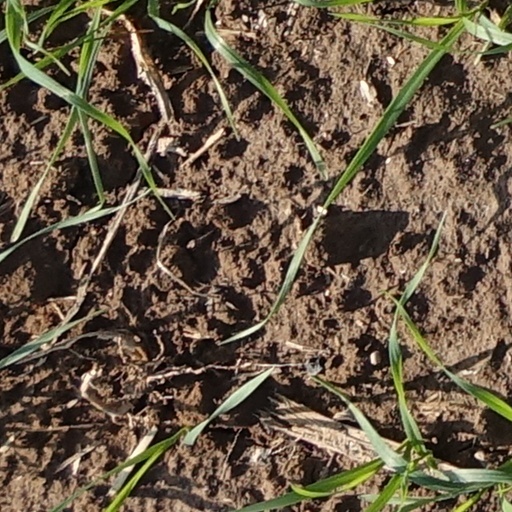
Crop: wheat